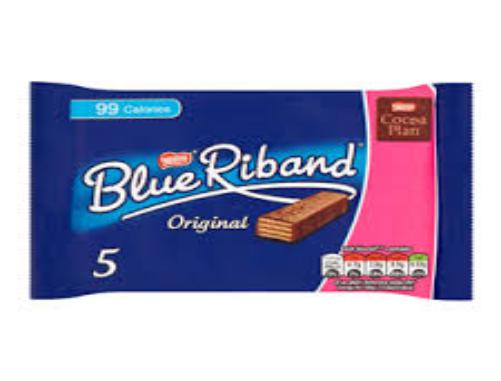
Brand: Blue Riband
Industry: Food